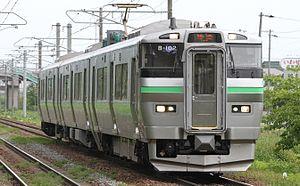
La ligne Sasshō, également surnommée ligne Gakuen-Toshi, est une ligne ferroviaire de la compagnie JR Hokkaido située sur l'île de Hokkaidō au Japon. Elle relie actuellement la gare de Sōen à la gare de Shin-Totsukawa. A partir du 7 mai 2020, la section Hokkaidō-Iryōdaigaku - Shin-Totsukawa sera fermée à la circulation. La carte sans contact Kitaca est acceptée entre les gares de Sōen et Hokkaidō-Iryōdaigaku.